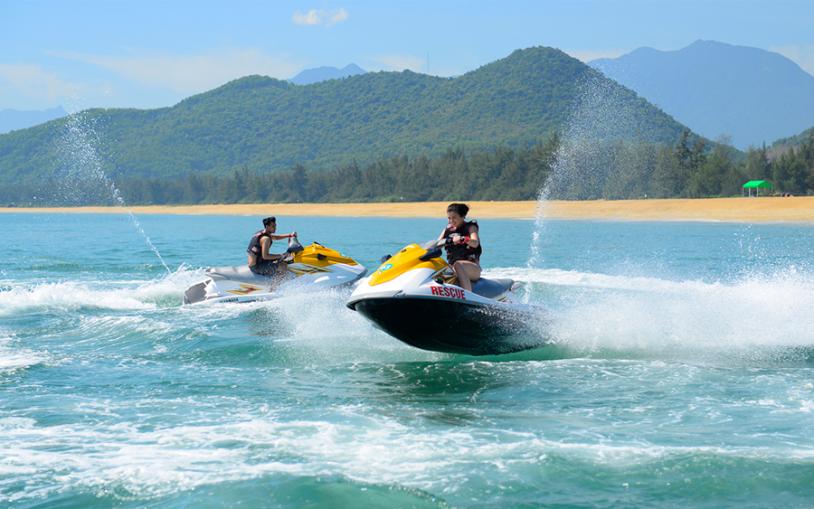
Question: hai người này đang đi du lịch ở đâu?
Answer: biển